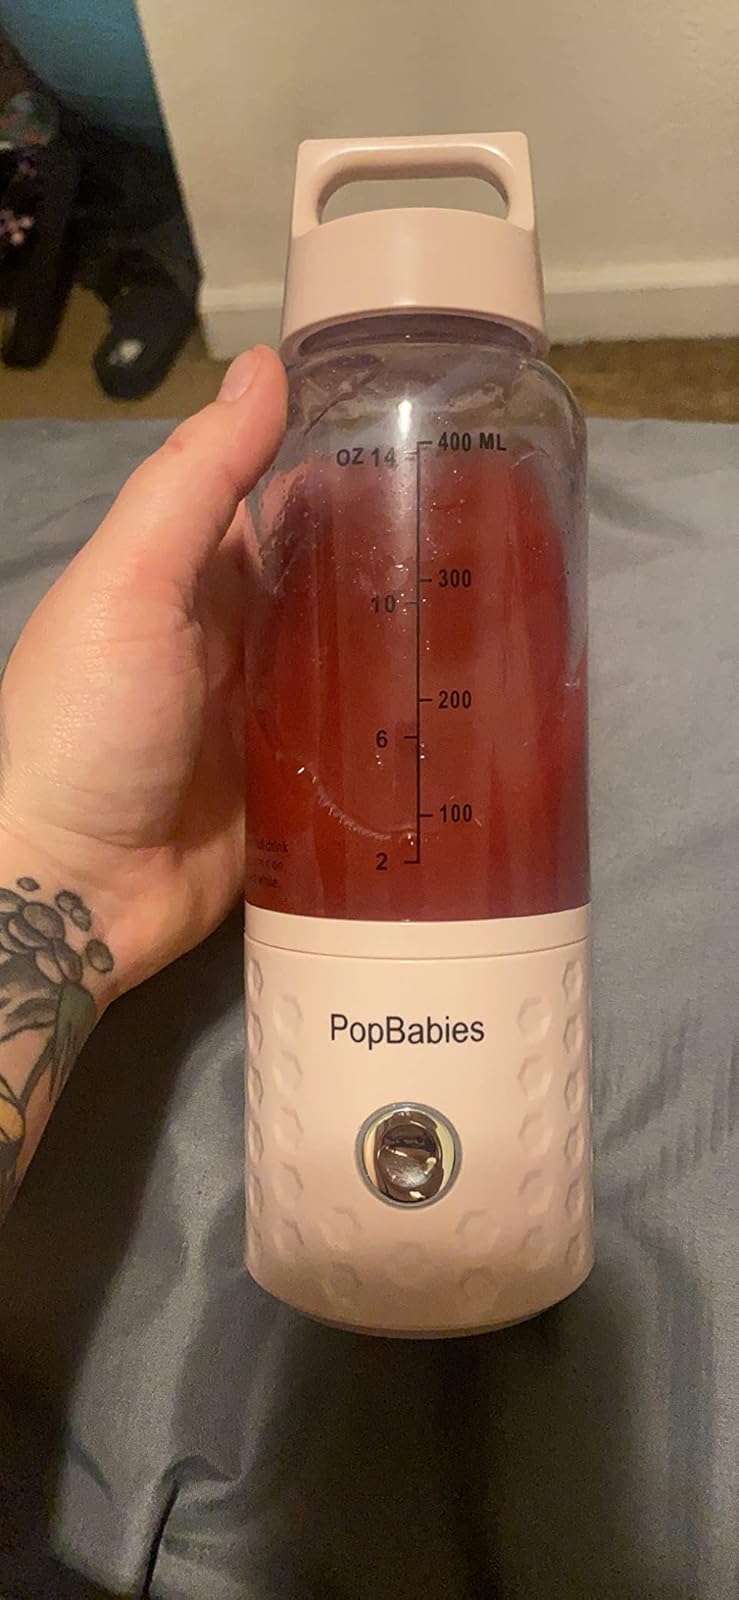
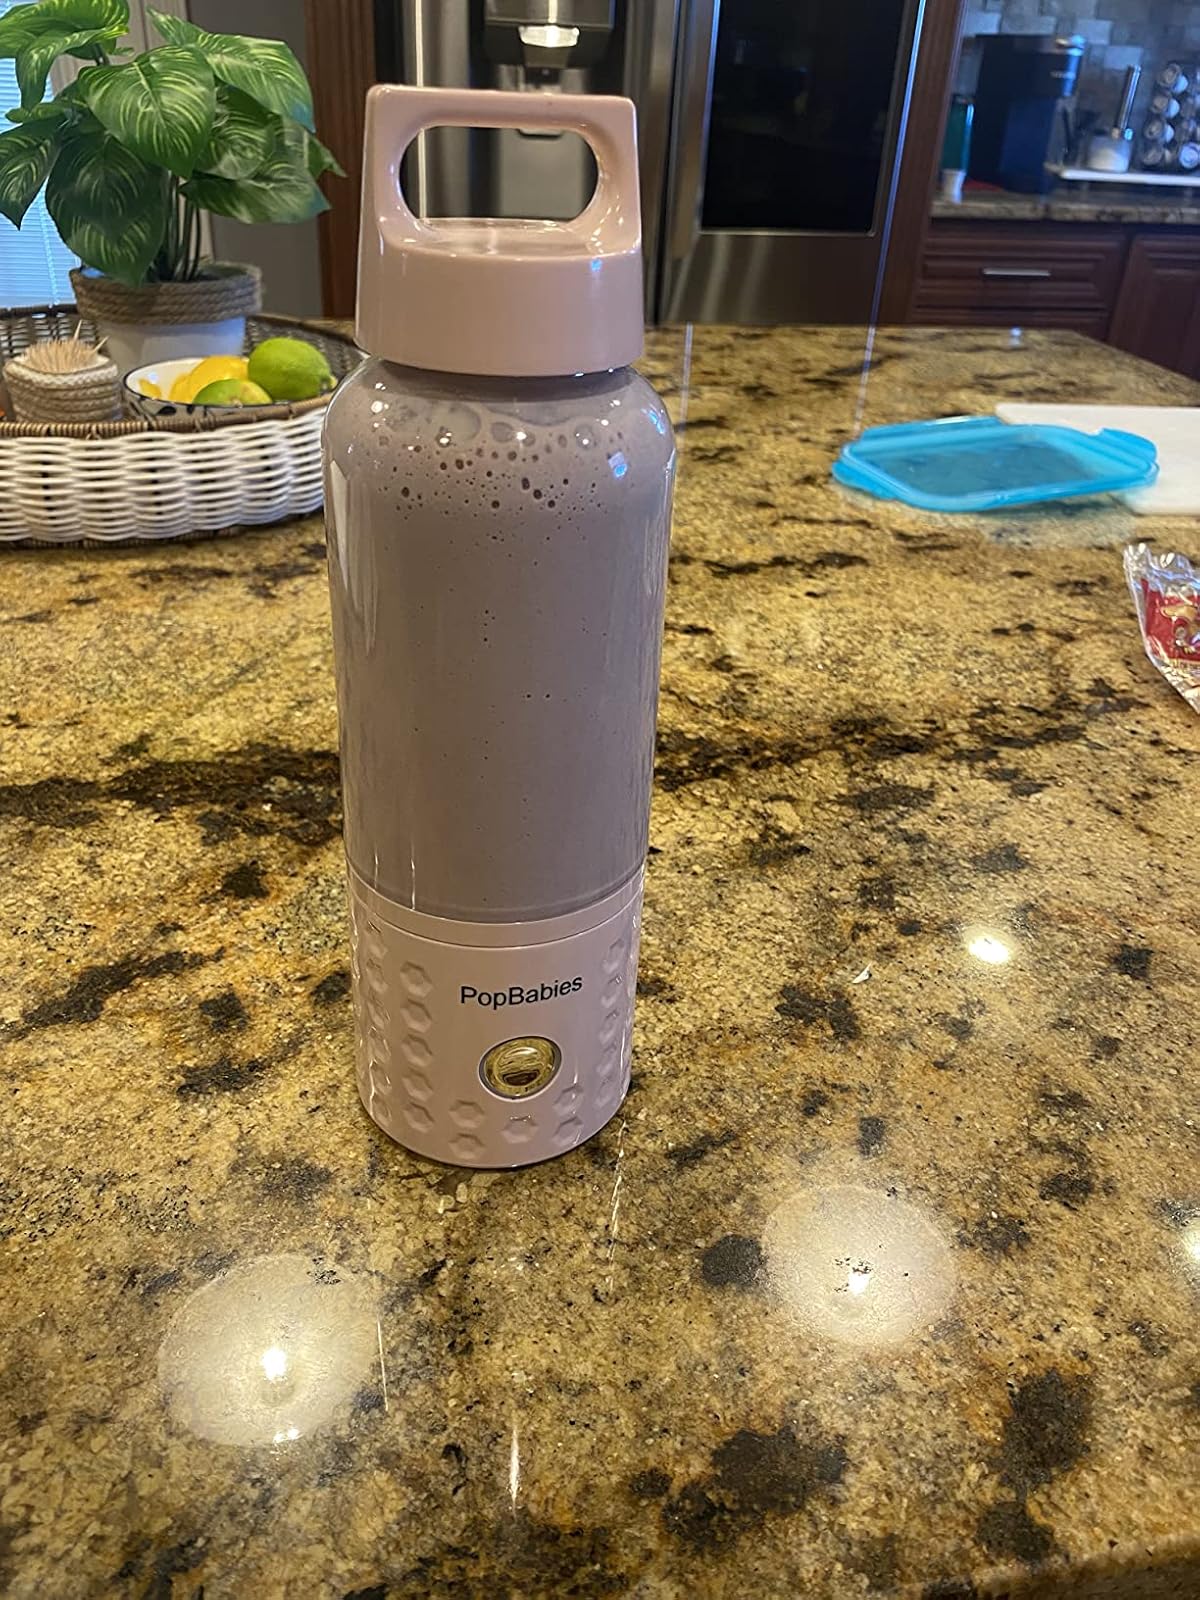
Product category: items_blender
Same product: yes